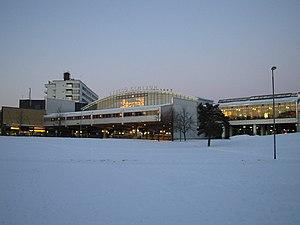
Bollmora est une communauté urbaine de la ville de Stockholm. Elle est aussi le chef-lieu de la commune de Tyresö. 16 566 personnes y vivent en 2016.